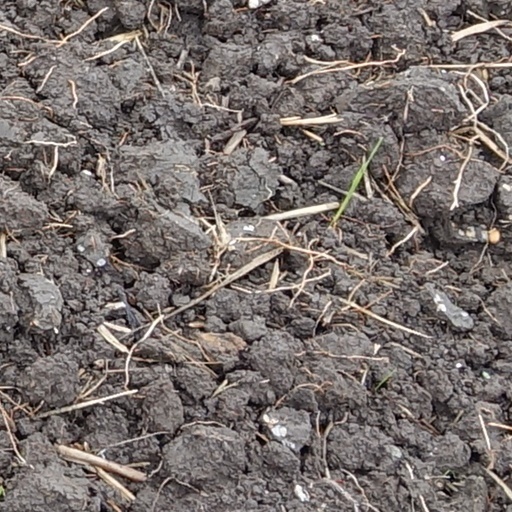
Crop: wheat